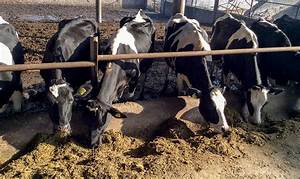
Label: mucca